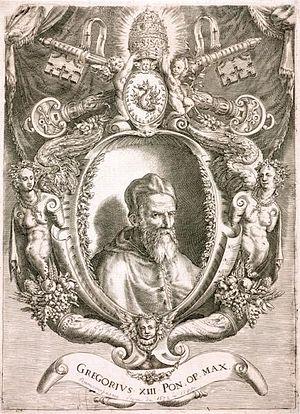
Grégoire XIII
Le calcul de la date de Pâques permet de déterminer le jour de Pâques et donc celui des célébrations qui s'y réfèrent. La définition précise du jour de Pâques fut établie en 325 par le concile de Nicée. Les Pères du concile réunis par l'empereur Constantin la fixèrent ainsi :
Grégoire XIII est le 226ᵉ pape de l'Église catholique, élu le 13 mai 1572 et décédé à Rome le 10 avril 1585. Né à Bologne le 7 janvier 1502, Ugo Boncompagni est d'abord un juriste ecclésiastique ayant mené sa carrière dans la Curie romaine. Évêque en 1558, il devient proche collaborateur du pape Pie V, qui apprécie son esprit méthodique, à la fois prudent et précis, et qui le crée cardinal. Élu pape, le cardinal Ugo Boncompagni succède à Pie V et opte pour le nom pontifical de Grégoire XIII.